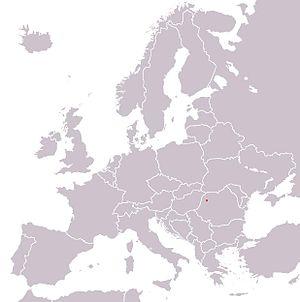
Giurtelecu Șimleului est un village roumain de la commune de Măeriște, en Transylvanie, dans le județ de Sălaj. Il est également connu sous le nom de Giurtelec ou Giurtelecu en roumain.